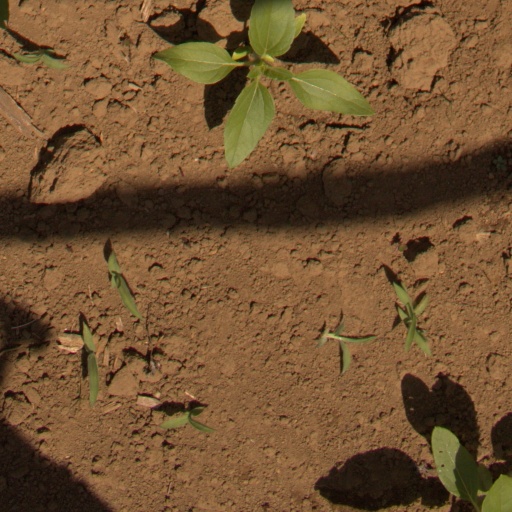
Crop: Jerusalem artichoke